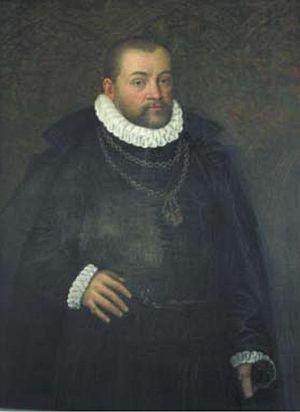
Louis IV, surnommé « l'Aîné », est né le 27 mai 1537 à Cassel et mort le 9 octobre 1604 à Marbourg. Il est landgrave de Hesse-Marbourg de 1567 à sa mort.